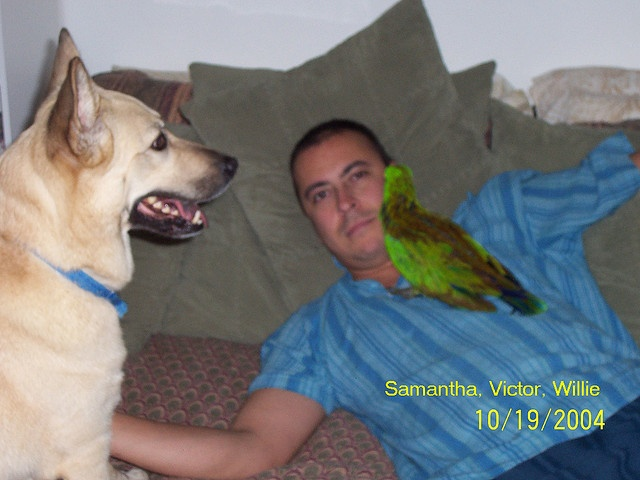
A man laying on top of a couch with a green bird and a dog next to him.
a dog next to a man with a bird on his chest.
A man in a blue shirt has a green parrot on his chest and a dog sitting beside him.
A man lays on a couch with a bird and a dog.
A man that is laying on the couch with a green bird and a dog.